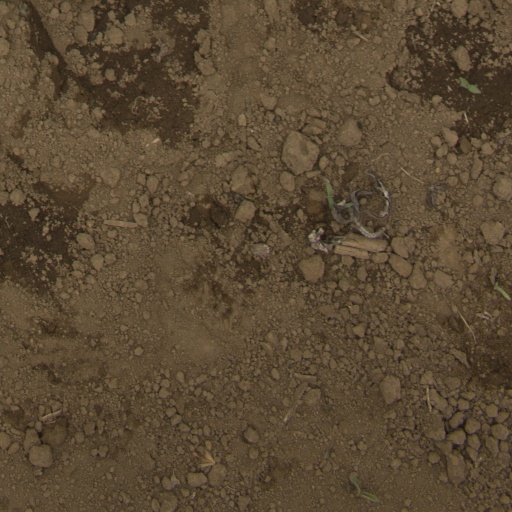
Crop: Jerusalem artichoke